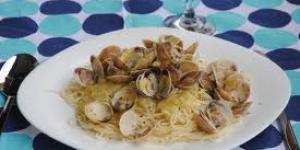
tallarines con almejas en salsa blanca